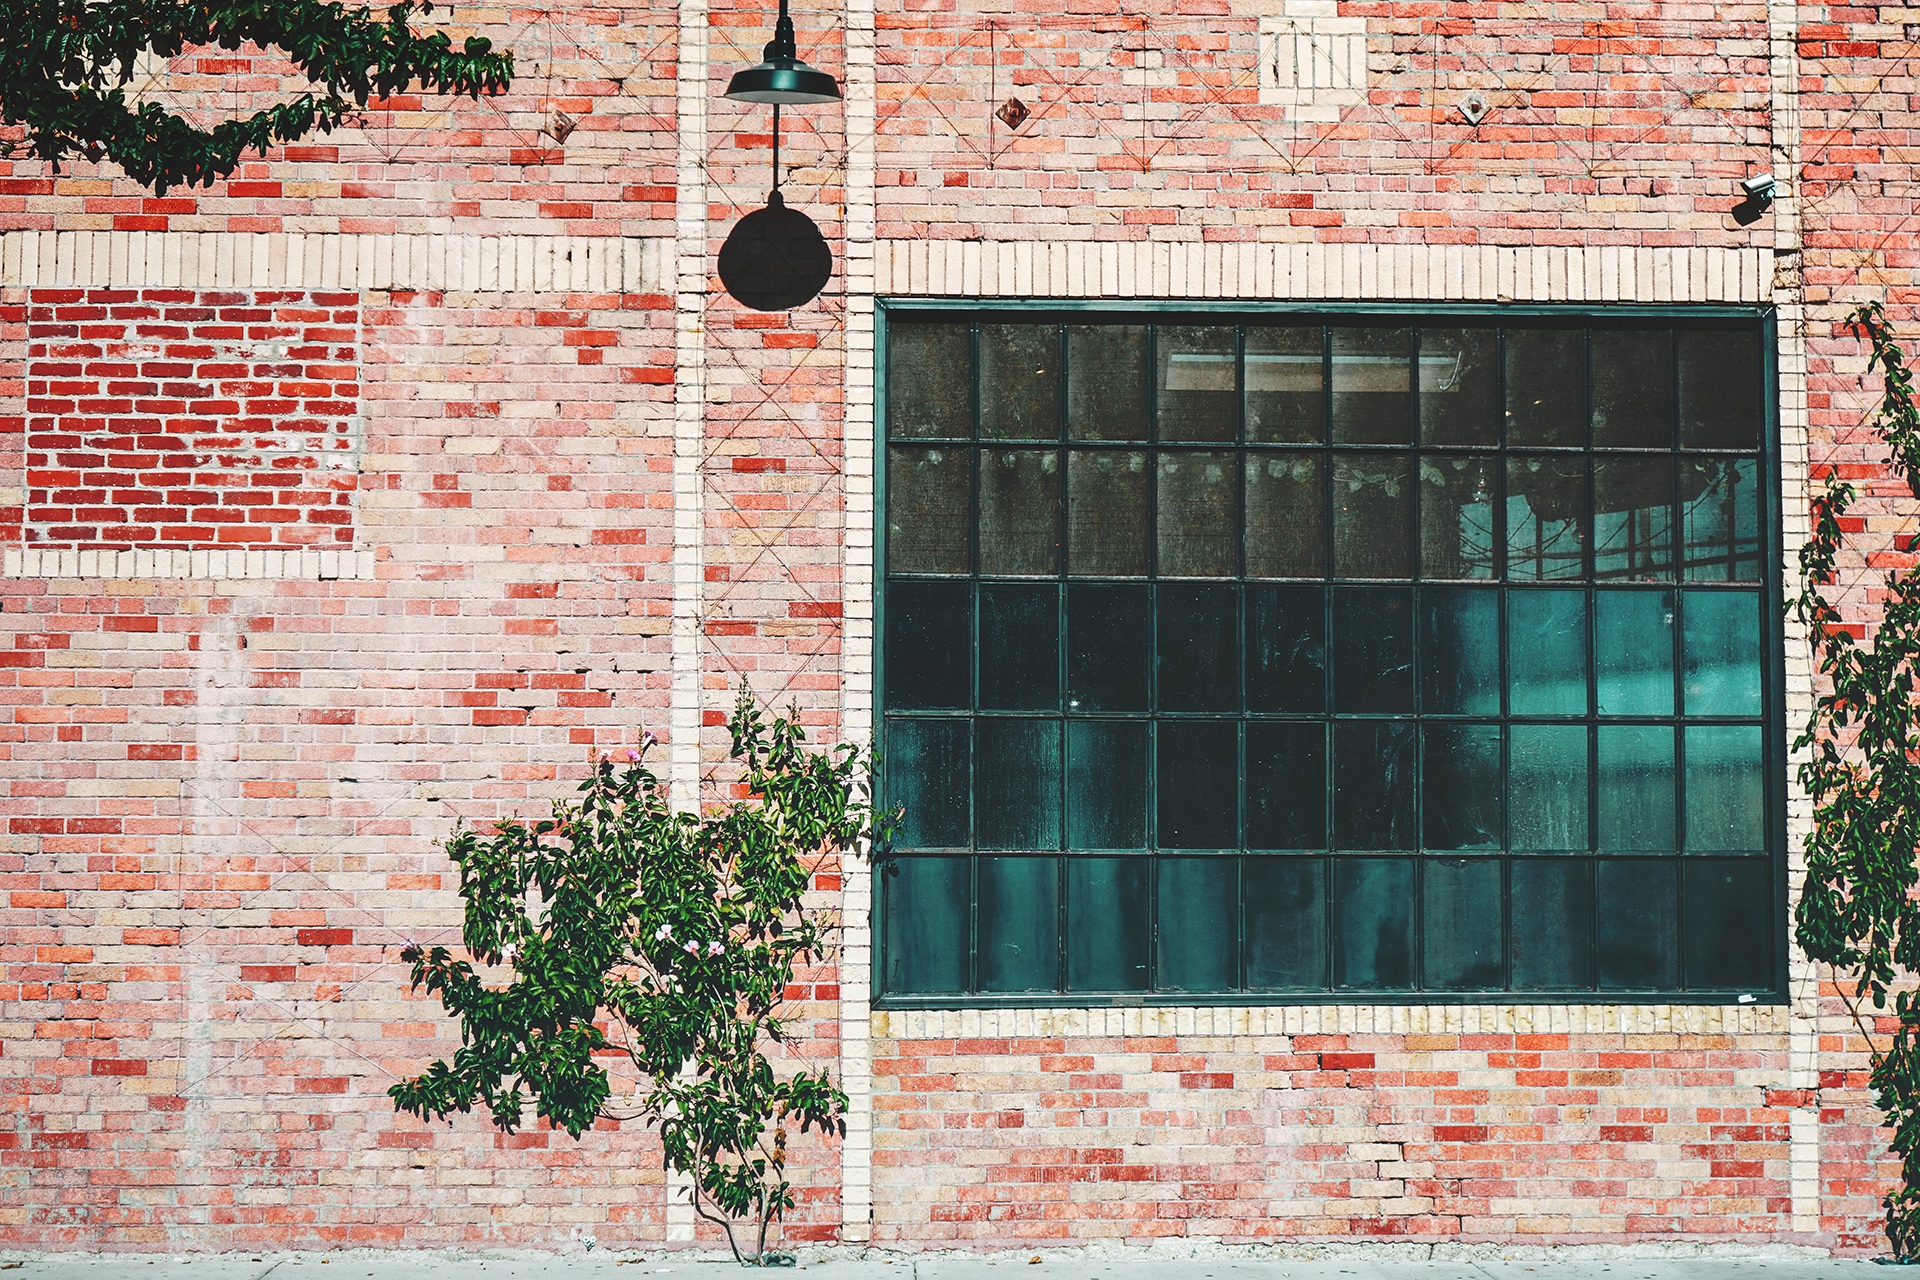
growth, street, photography, house, window, building, home, wall, red, color, facade, industrial, contrast, exterior, lamp, brick, door, interior design, art, colors, vegetation, mural, brickwork, neighbourhood, urban area, creepers, window covering